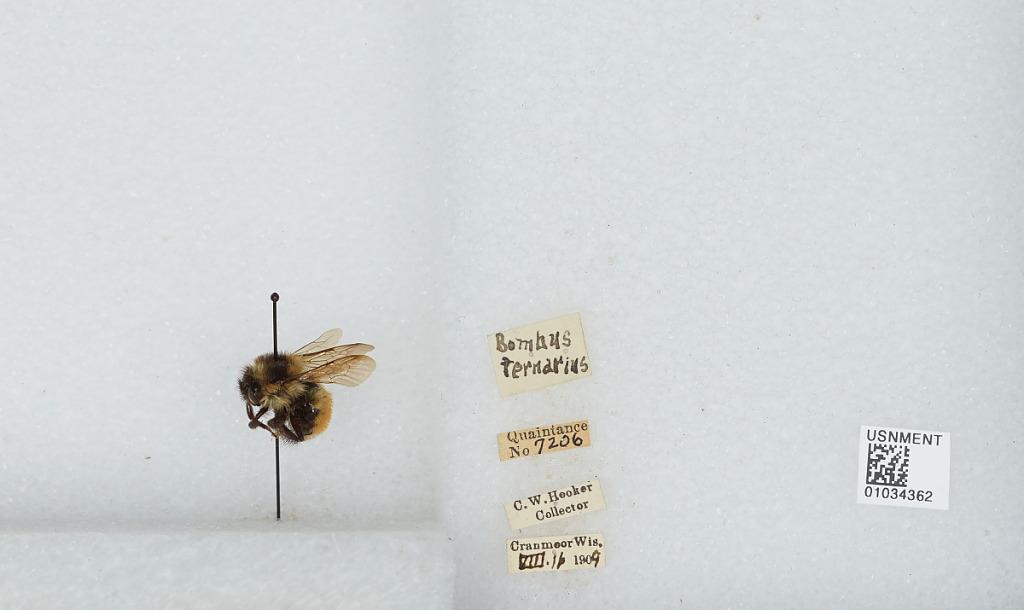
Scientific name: Bombus (Pyrobombus) ternarius Say
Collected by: C. Hooker
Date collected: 1909-8-16
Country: United States
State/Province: Wisconsin
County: Wood
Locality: Cranmoor
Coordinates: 44.3544, -90.0169